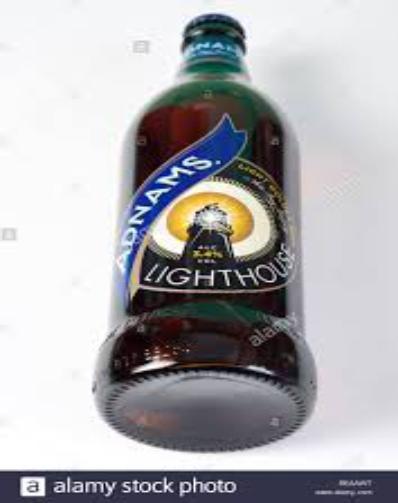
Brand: Adnams
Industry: Food